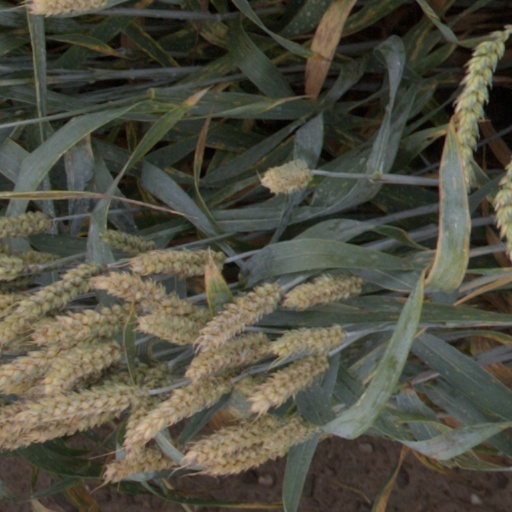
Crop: wheat